Simon Fraser University

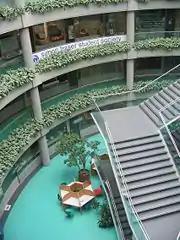
The Maggie Benston Centre, home to many of the administrative activities at SFU

The board is composed of the chancellor, the president, two student members, two faculty members, one staff member, and eight individuals appointed by the British Columbia government. Conventionally, the board is chaired by one of the government appointees. The board is responsible for the general management and governance of the university.